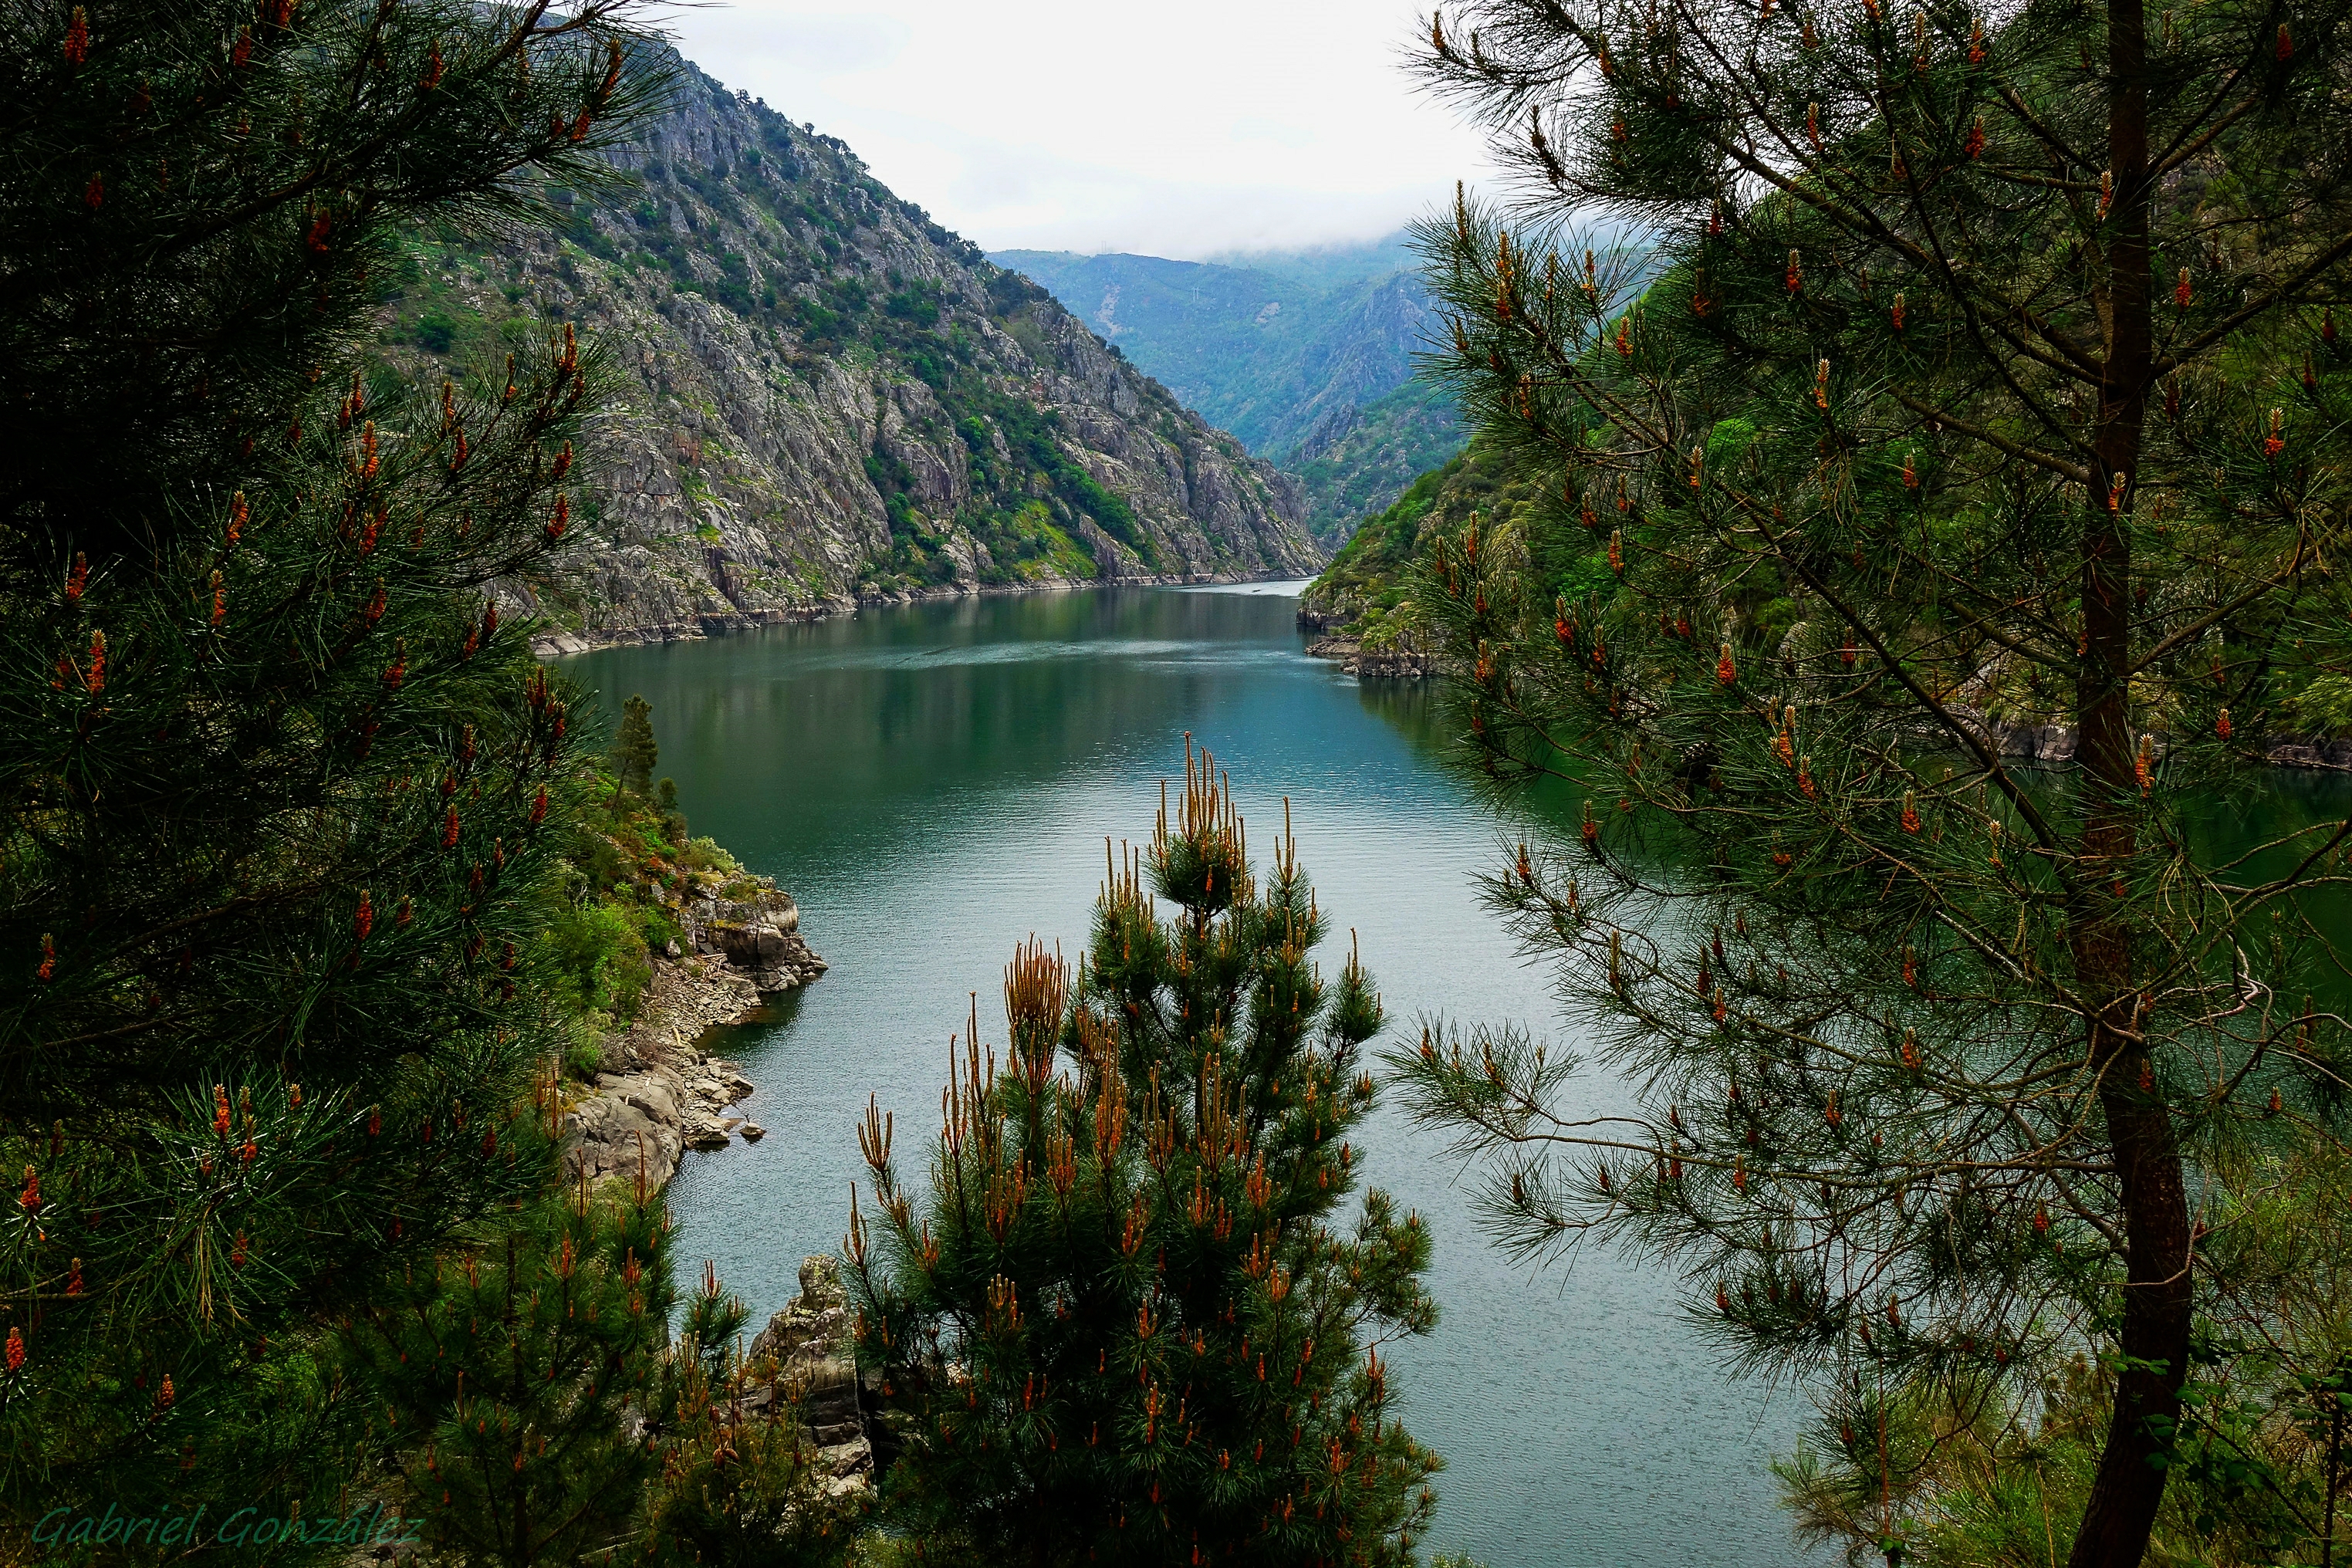
landscape, tree, forest, wilderness, mountain, lake, river, valley, reflection, fjord, reservoir, body of water, spain, espaa, galicia, paisajes, loch, ecosystem, ggl1, gaby1, xovesphoto, sonyrx10, rx10, ourense, gphoto, gabrielcorua, xelodegalicia, ribeirasacra, caonesdelsil, ourensegaliciaespaa